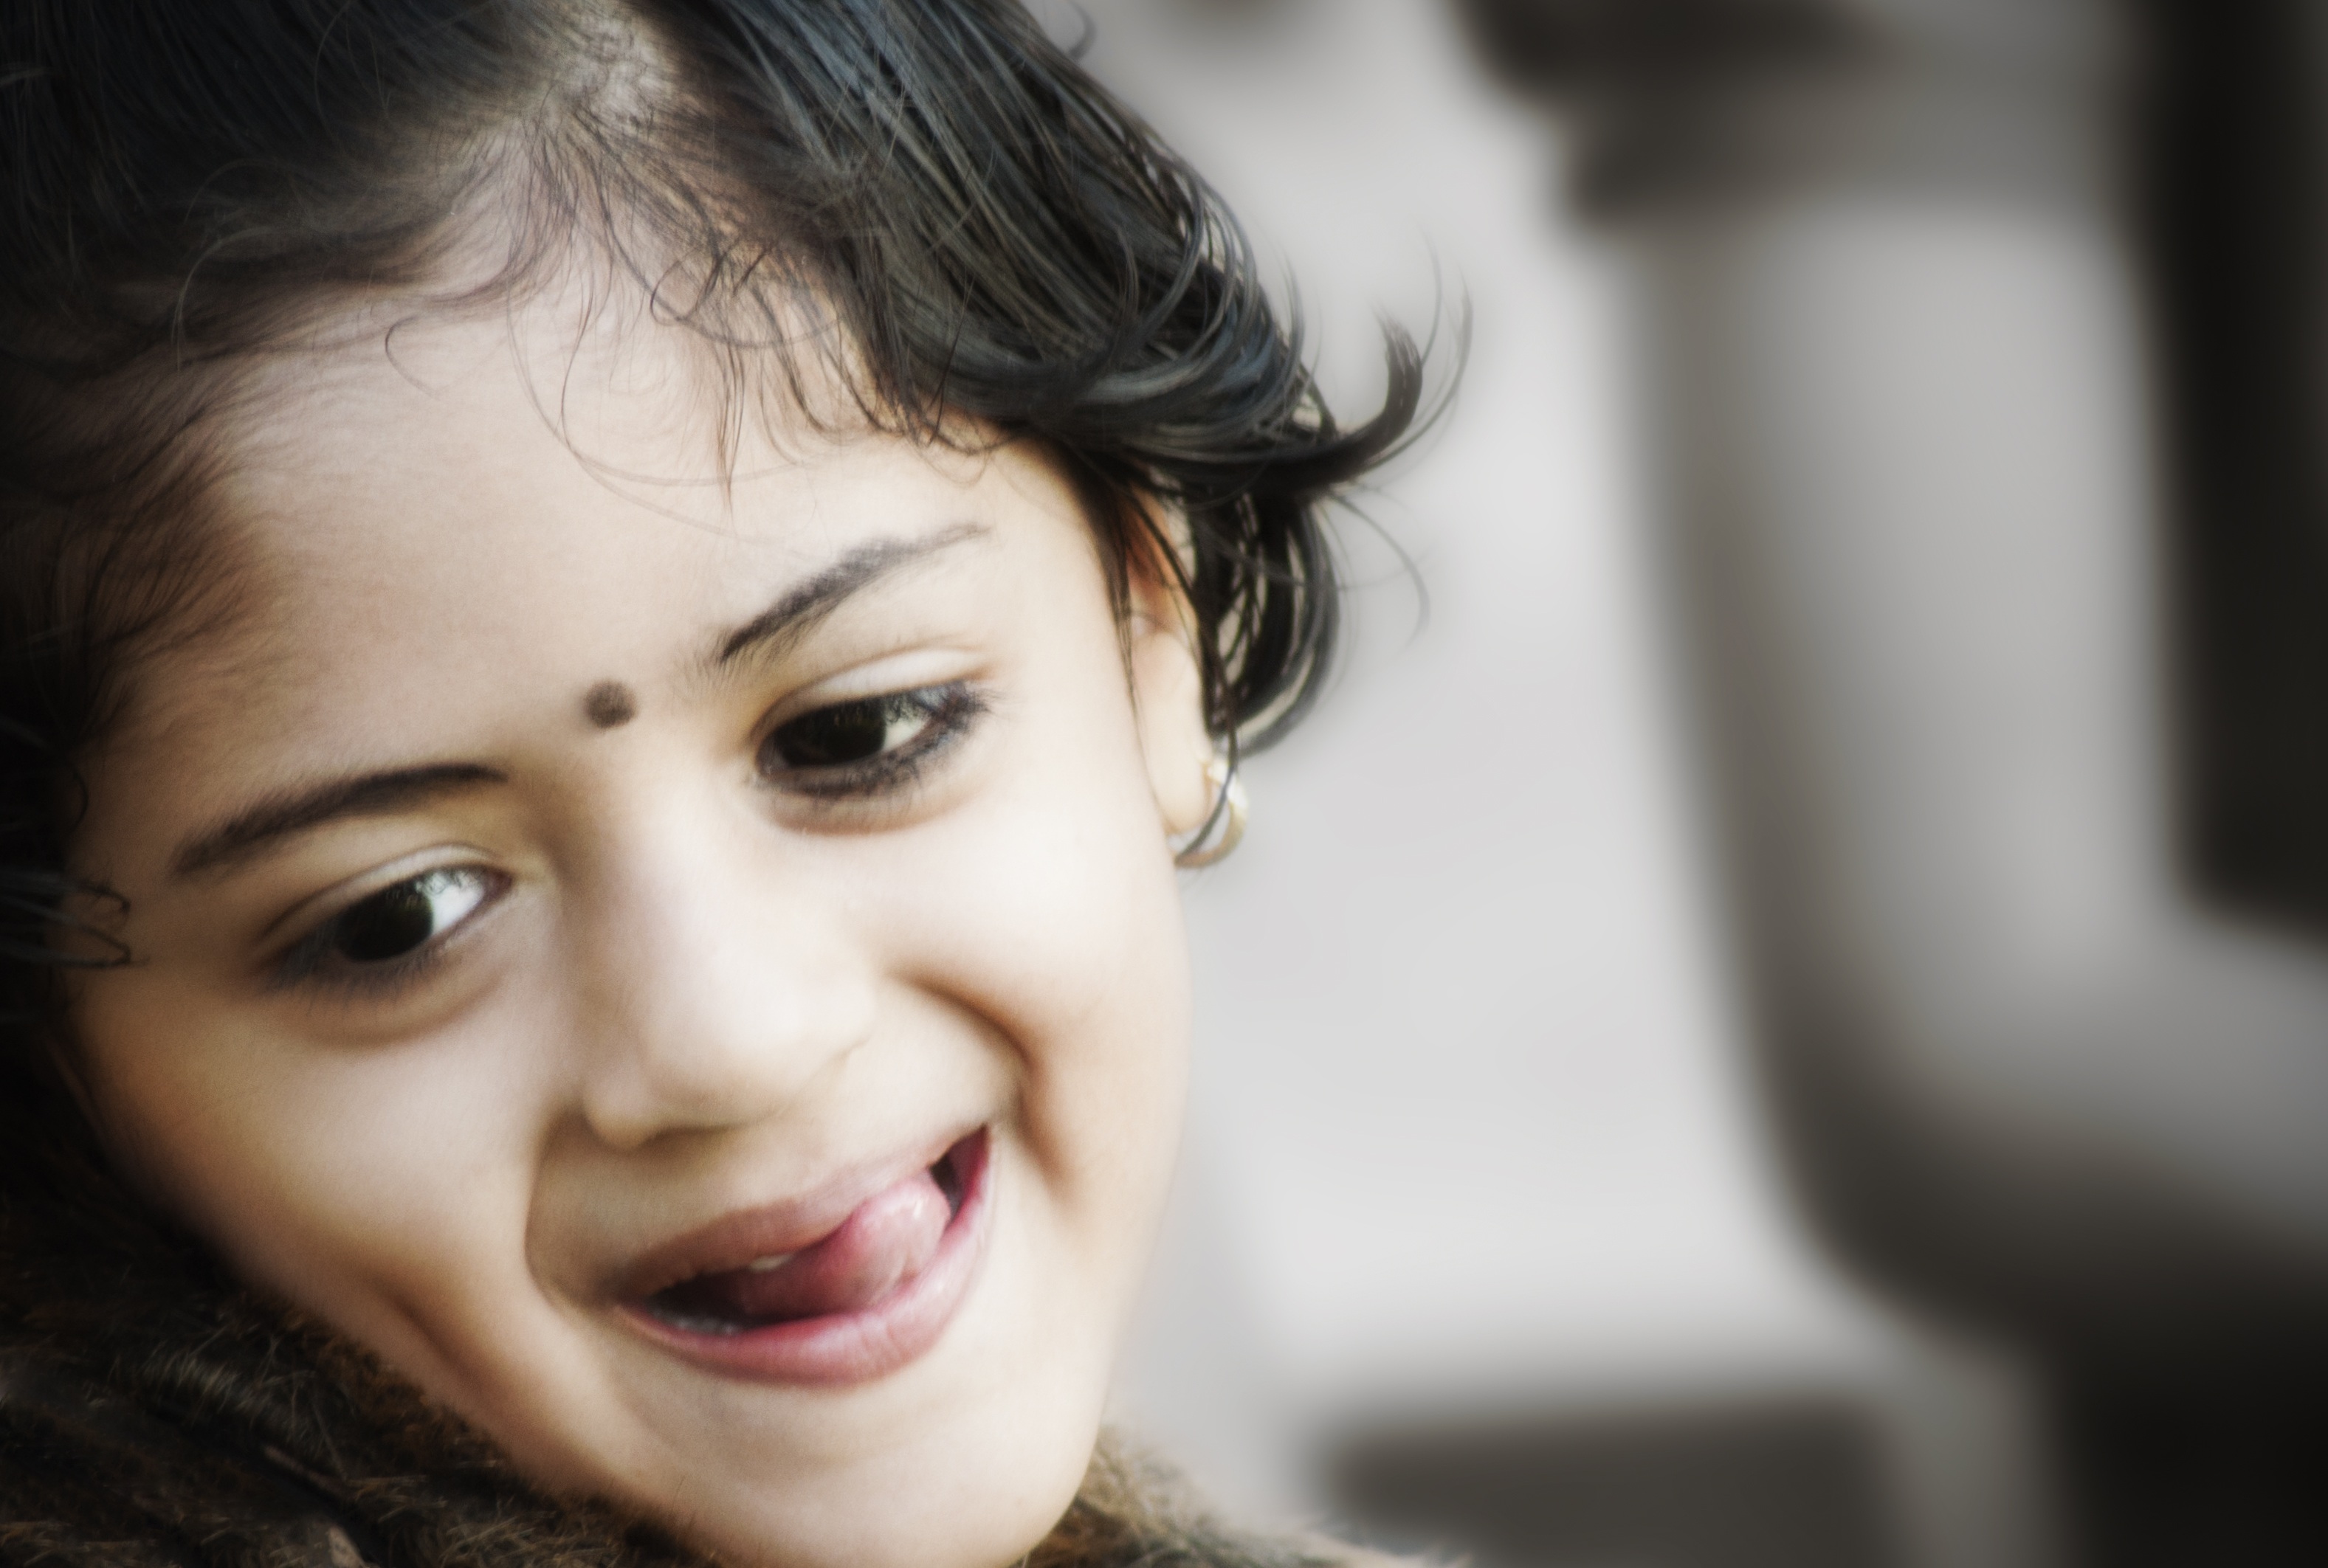
person, girl, woman, photography, kid, cute, portrait, model, child, baby, facial expression, childhood, smile, close up, preschooler, cheerful, face, eyes, happy, toddler, eye, head, little, skin, beauty, tongue, organ, hindu, adorable, laughter, fair, emotion, hungry, preschool, naughty, mischief, photo shoot, brown hair, portrait photography